William Gott

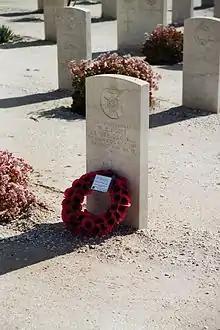
The grave of Lieutenant-General William Gott at the El Alamein cemetery. The wreath was laid by Squadron Leader Jimmy James and his son.

In August 1942, British Prime Minister Winston Churchill removed General Sir Claude Auchinleck as Commander-in-Chief Middle East and acting General Officer Commanding Eighth Army. Gott's aggressive, somewhat impetuous, personality appealed to Churchill, and he was strongly recommended by Anthony Eden, who had served with Gott during the First World War. Gott was therefore chosen to take over Eighth Army. This was despite the reservations of Auchinleck and General Sir Alan Brooke, the Chief of the Imperial General Staff (CIGS). Brooke knew Gott very well and had a high opinion of his abilities. However, a number of factors caused Brooke to feel that Gott was not ready for army command at that time. During a personal interview with Gott on 5 August, Brooke realised that Gott had "tried most of his ideas on the Boche". This led Brooke to conclude that "We want someone with new ideas and plenty of confidence in them", and Gott did not fit this requirement. Brooke observed that Gott was tired and had temporarily lost his drive, having been in the desert since the start of the war. He also felt that Gott needed more experience before taking an army command.